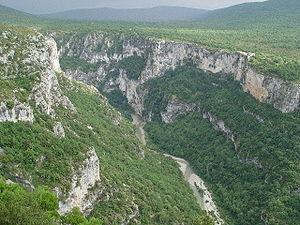
Le Verdon vu de la Maline, sur la falaise en face, les Cavaliers.
Le sentier Martel qui porte désormais le nom de sentier Blanc-Martel est un sentier qui parcourt sur près de 15 km la rivière Verdon par la rive droite depuis son entrée dans le canyon jusqu’au chalet de la Maline.